Ruger P series

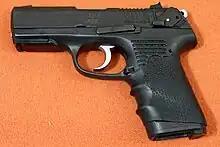
Late model P95PR with Picatinny rail and a Hogue Handall grip installed

Introduced in 1996, the P95 incorporated changes from earlier P-series pistols, including a shorter barrel like the P93. The big change was switching the frame construction from an investment cast aluminum alloy to a new high-impact polymer frame made of fiberglass-reinforced polyurethane, based on Dow Chemical's "Isoplast". The P95 was also the first pistol in the series to omit the dropping link underneath the barrel. The first P95s came with a glossy black polymer frame with a hooked trigger guard and lacking an accessory rail and grip texture. Later model P95s featured a matte polymer frame with enhanced grip texturing, an accessory rail and a round trigger guard. The P95 was one of the last in the series to be fully discontinued. Most P95 designs were discontinued in 2004 and 2005, but certain types of the P95 were produced until 2009 and 2013.